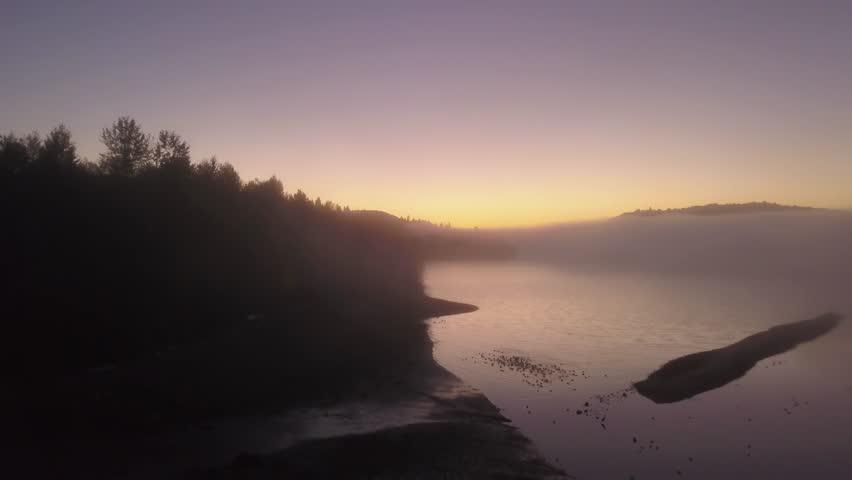
aerial 4k drone footage of a scenic shore during a foggy sunrise .
Relation: Visible